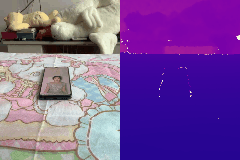
Label: cellphone